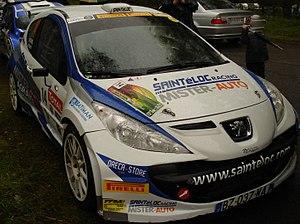
Cédric Robert
Cette année 2012, le championnat de France des rallyes accueille une nouvelle manche, le rallye des Vins-Mâcon, en remplacement du Rallye de France – Grand National qui disparaît car il restait dans l'ombre de la manche française du championnat du monde. À part cela, aucune autre modification du calendrier, c'est toujours le Rallye du Touquet qui ouvre le championnat et c'est le rallye du Var qui le clôture.